Wolfgang Härdle

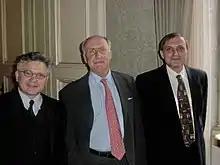
Wolfgang Härdle (left), Werner Hildenbrand (middle) and Alois R. Kneip in Bonn (2002)

Wolfgang Karl Härdle (born 20 October 1953) is a German statistician and University Professor at the Faculty of Economics of the Humboldt University of Berlin.